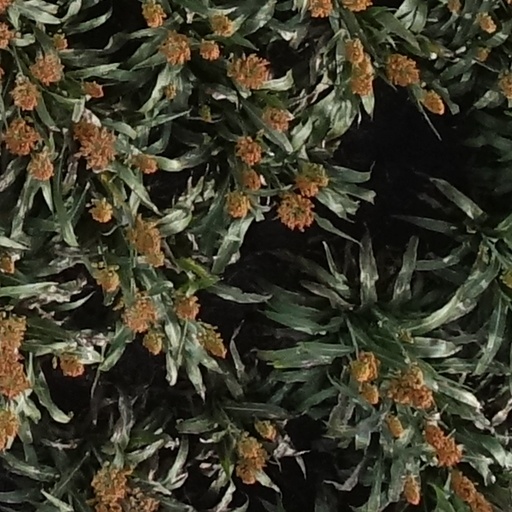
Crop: sorghum